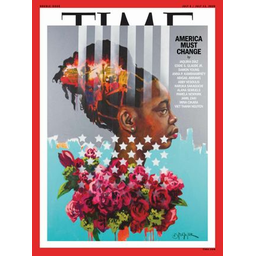
Label: paper